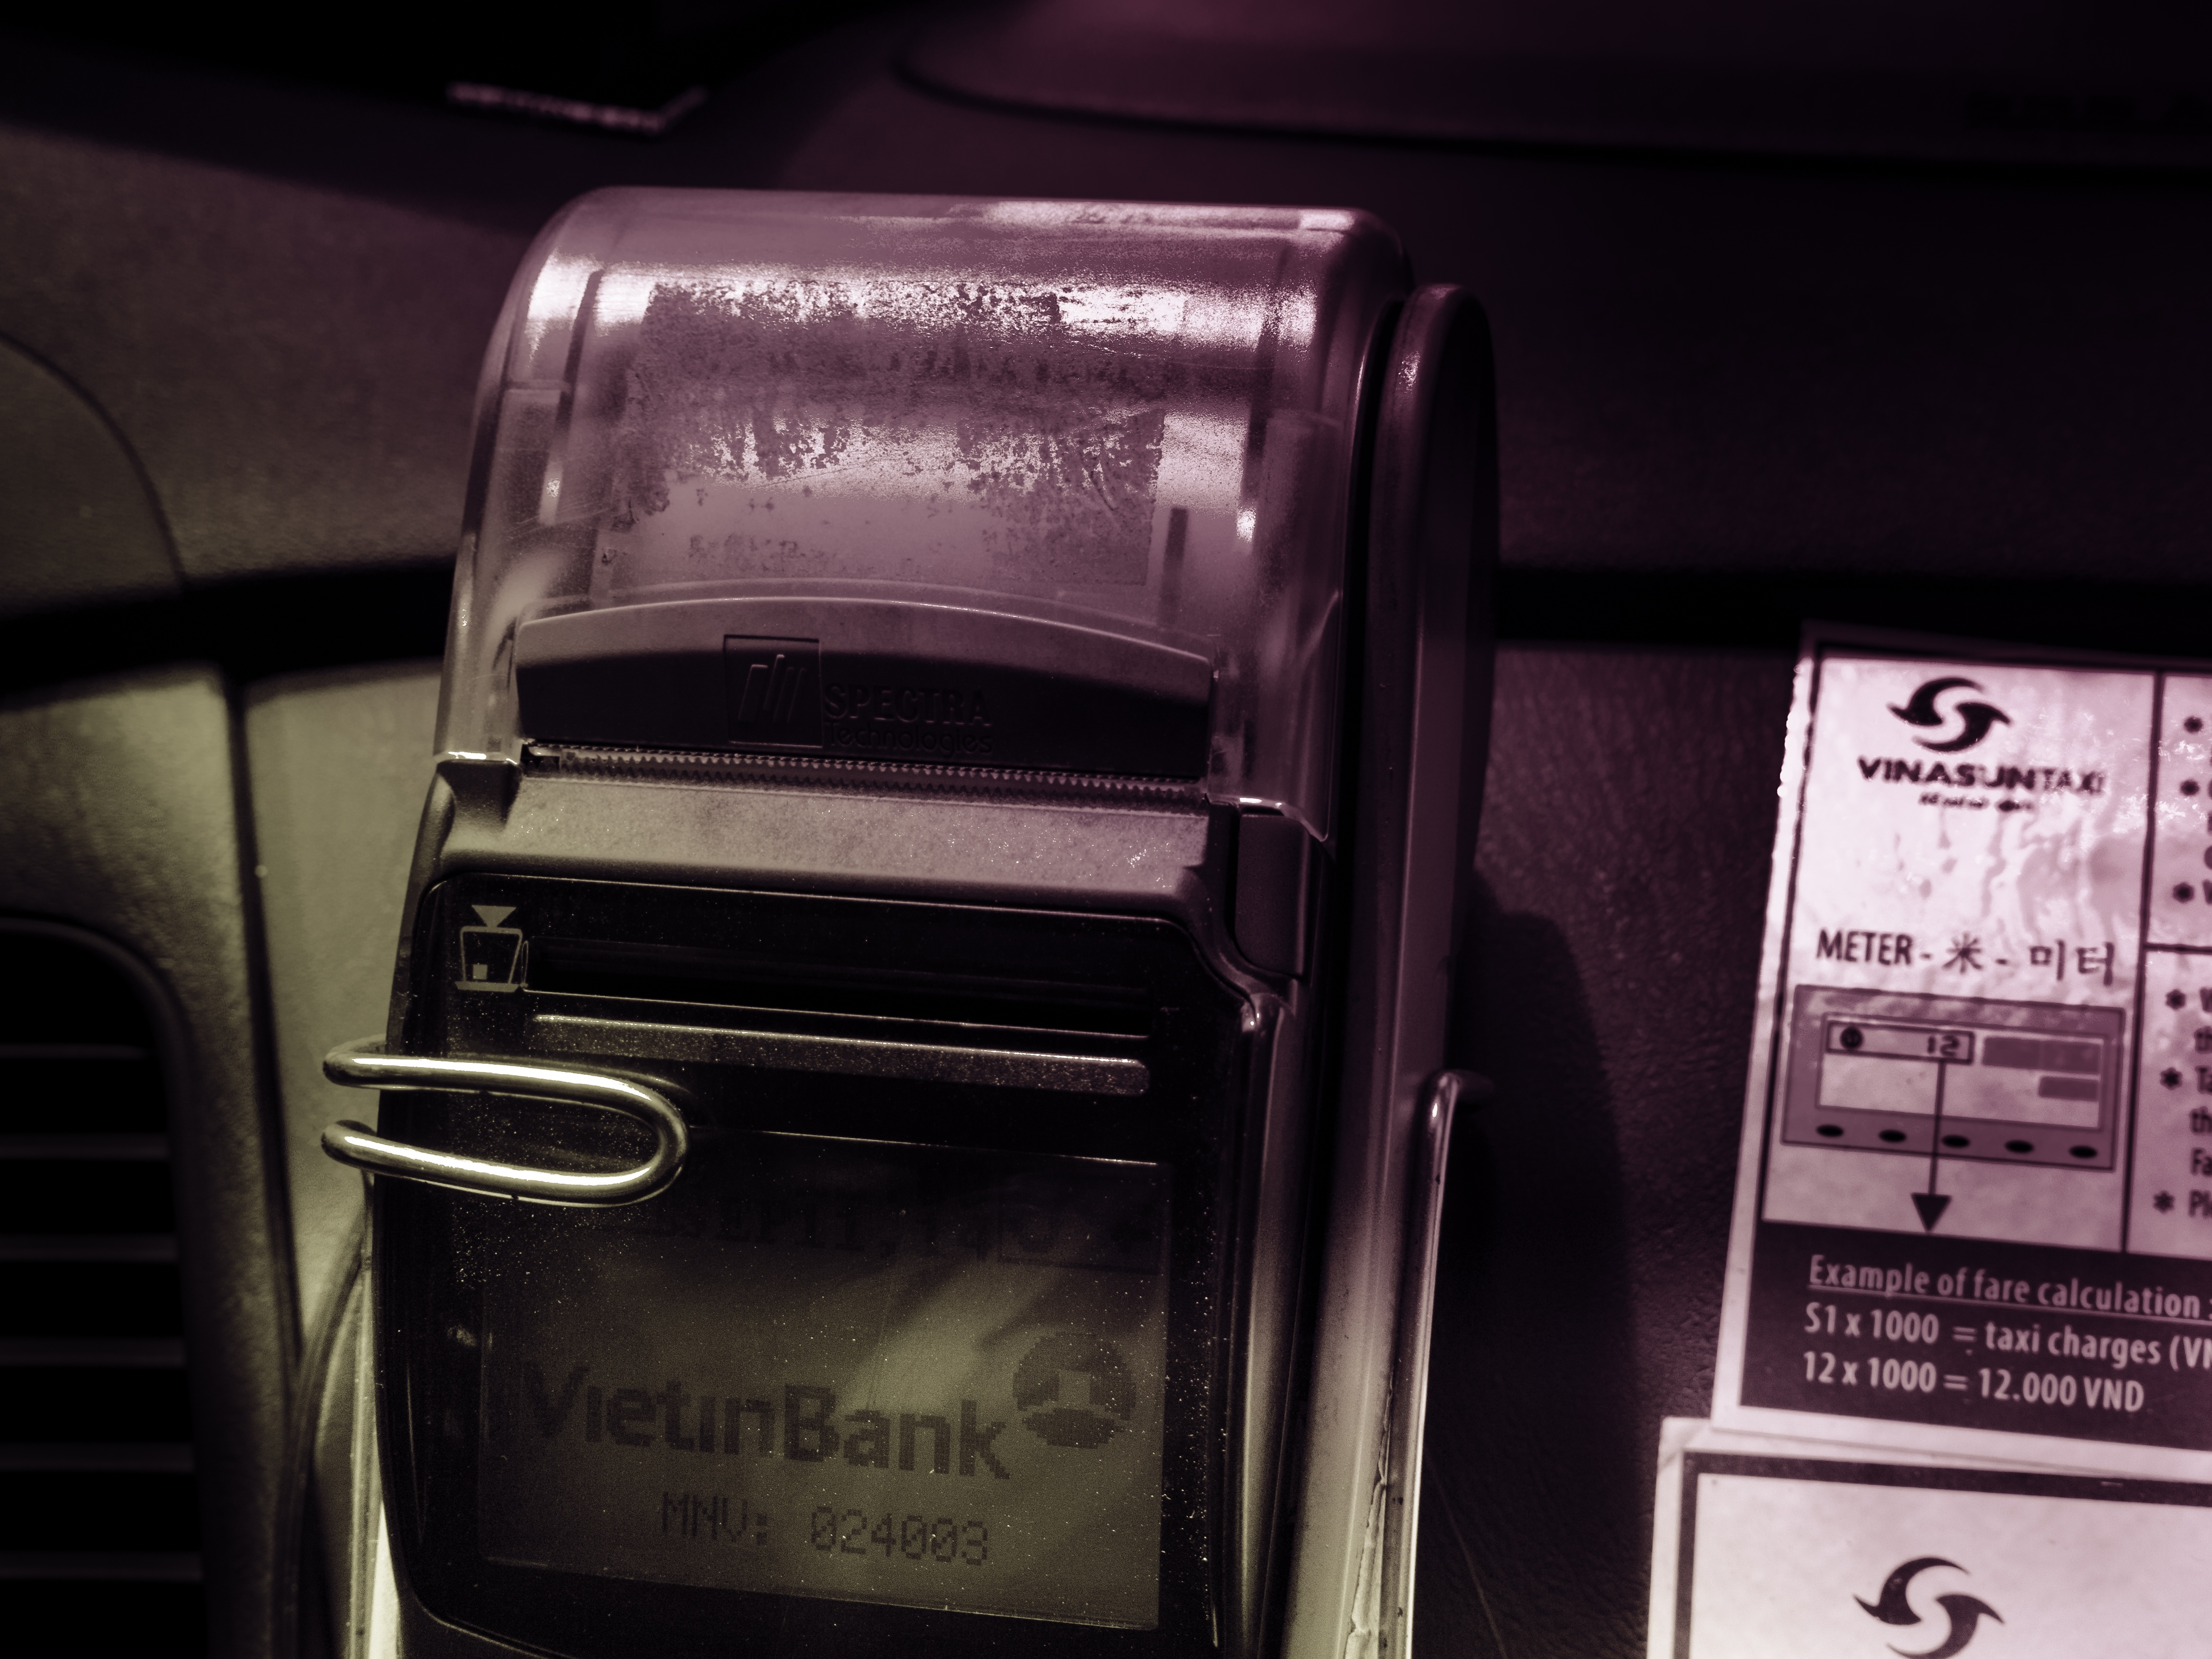
urban, cab, transportation, transport, font, automotive design, taxometer, apparat, vinasun